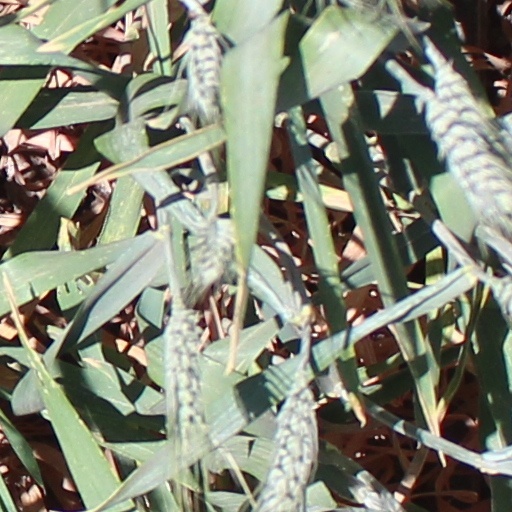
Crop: wheat